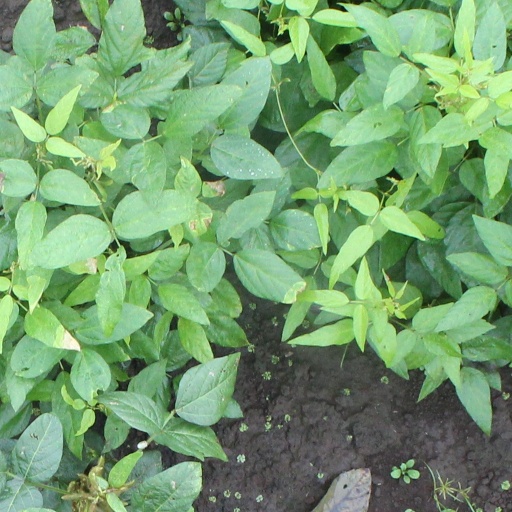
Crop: soybean